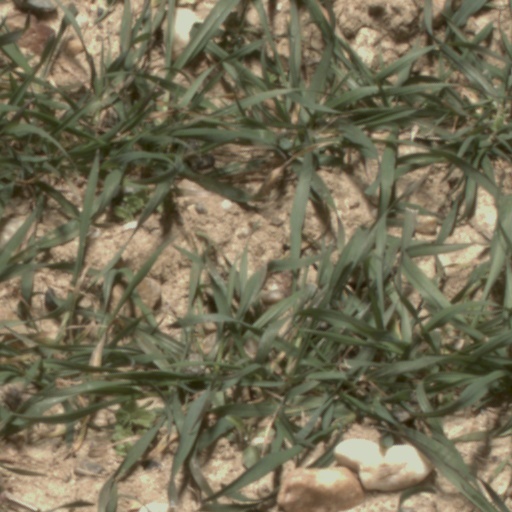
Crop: wheat